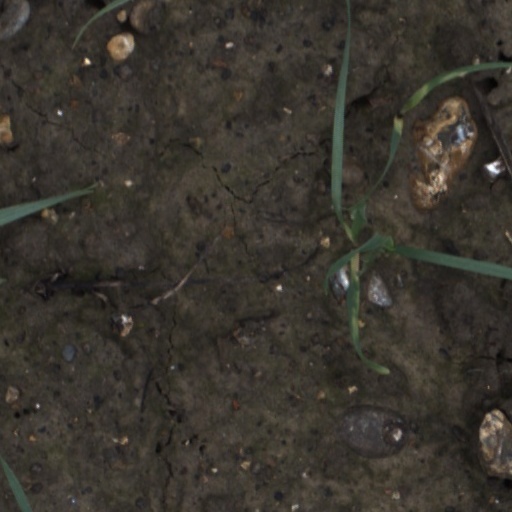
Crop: wheat